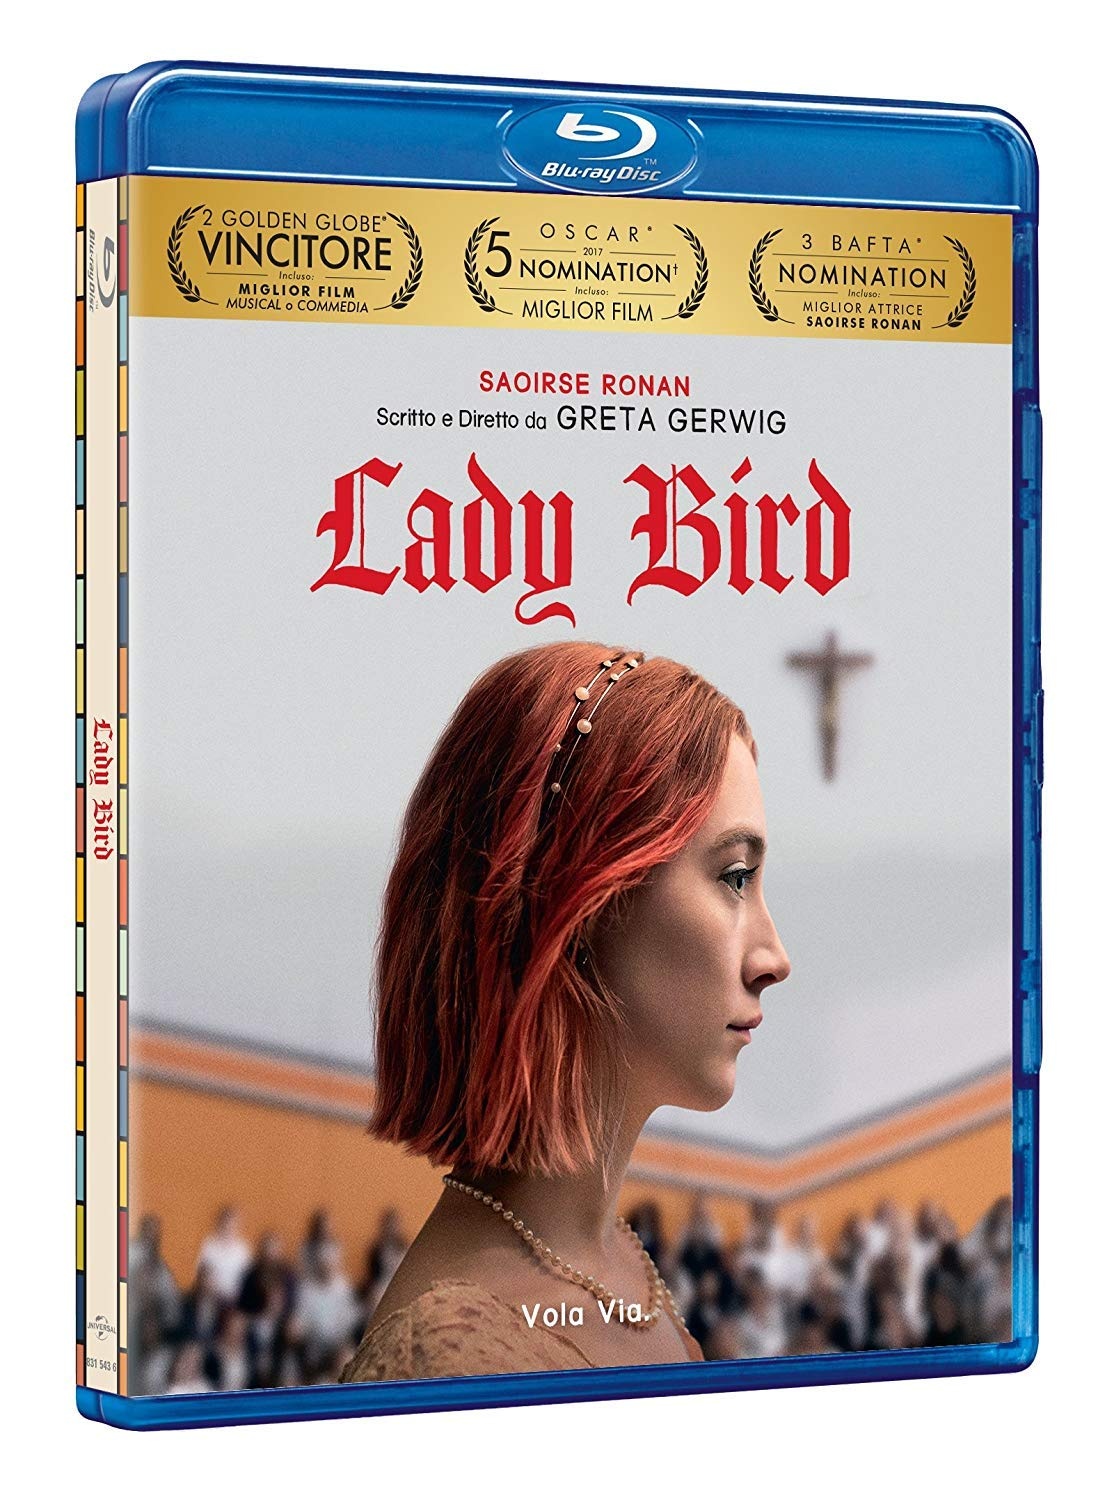
LADY BIRD (BS)
LADY BIRD (BS) blu_ray Lady Bird
Brand: Takeforshop
Category: Electronics > Video > Video Players & Recorders > DVD & Blu-ray Players